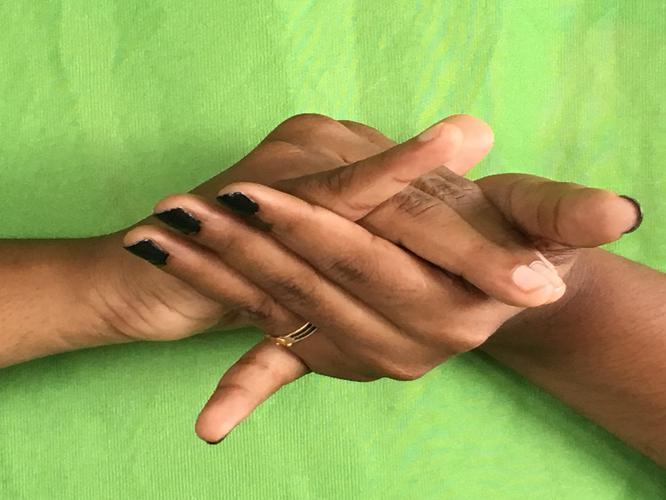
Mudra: Kurma
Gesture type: double_hand